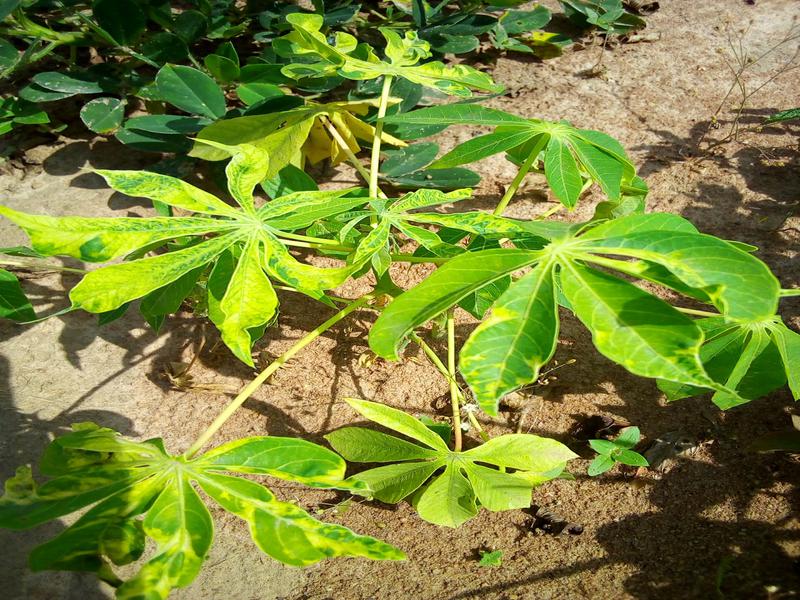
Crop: cassava
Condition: mosaic_disease